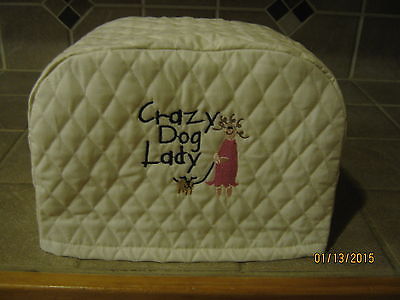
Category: toaster